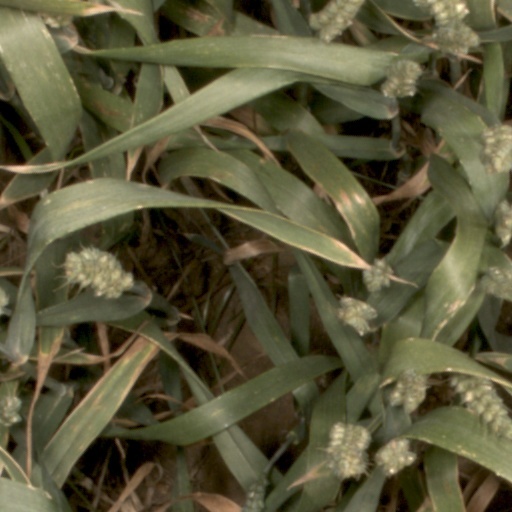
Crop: wheat